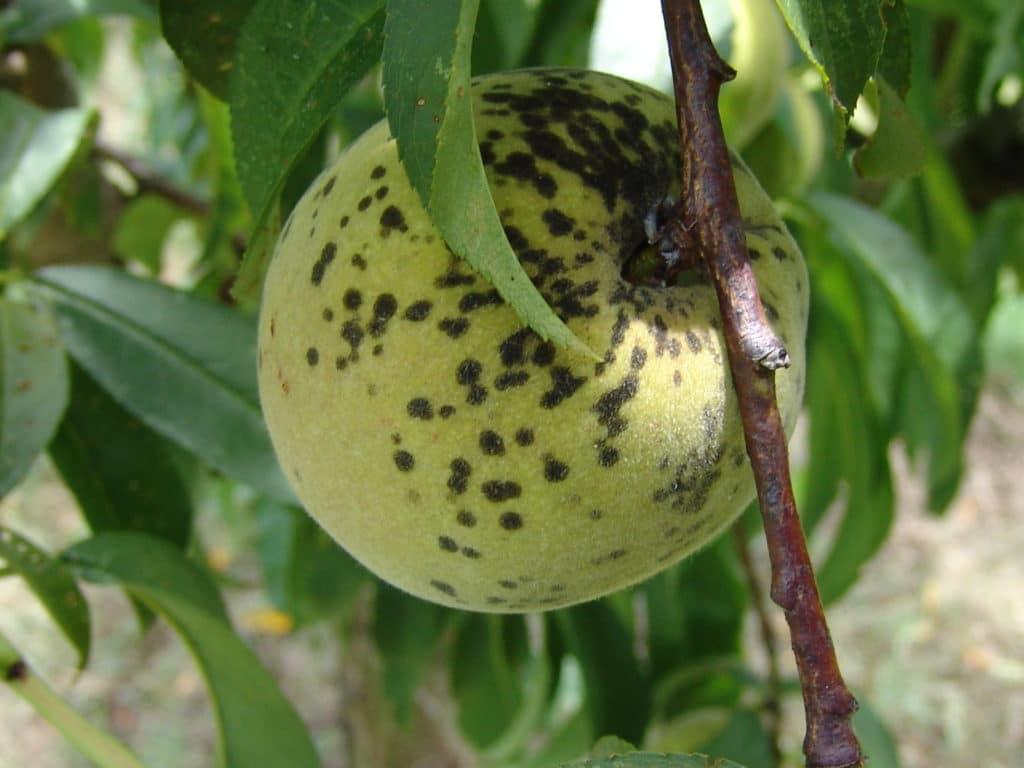
Plant: Peach
Disease: peach scab